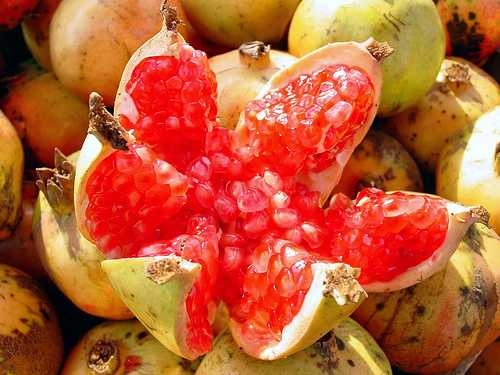
Label: Pomegranate